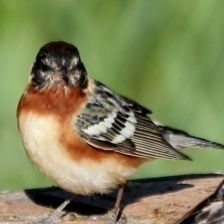
Species: BAY-BREASTED WARBLER
Scientific name: SETOPHAGA CASTANEA